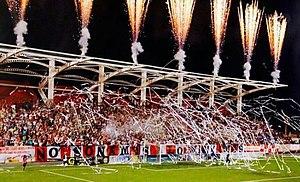
Estelí ou La Villa de San Antonio de Pavia de Estelí est une ville du Nicaragua qui a donné son nom à l'un des 15 départements du pays.